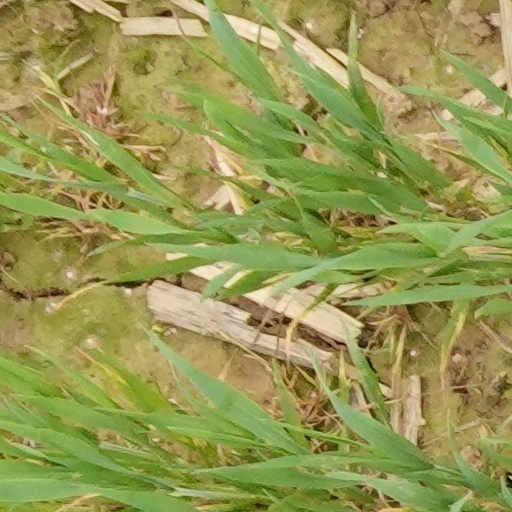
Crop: wheat